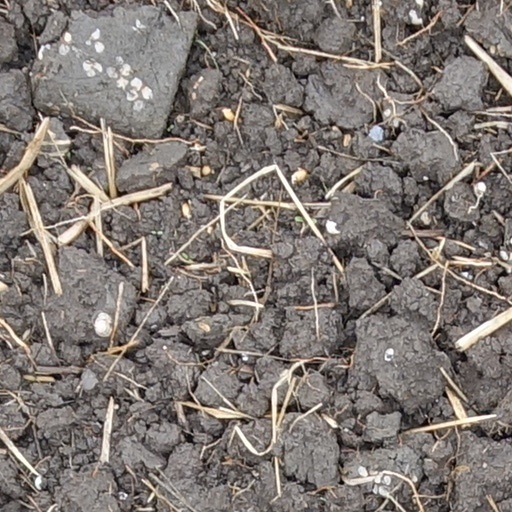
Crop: wheat